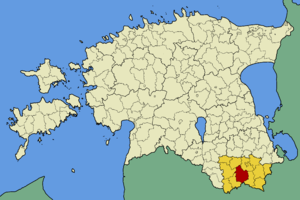
La commune de Rõuge est une municipalité rurale d'Estonie située dans le Comté de Võru. Elle s'étend sur une superficie de 263,7 km²